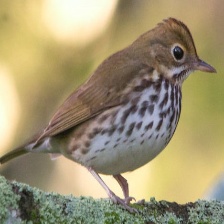
Species: OVENBIRD
Scientific name: SEIURUS AUROCAPILLA